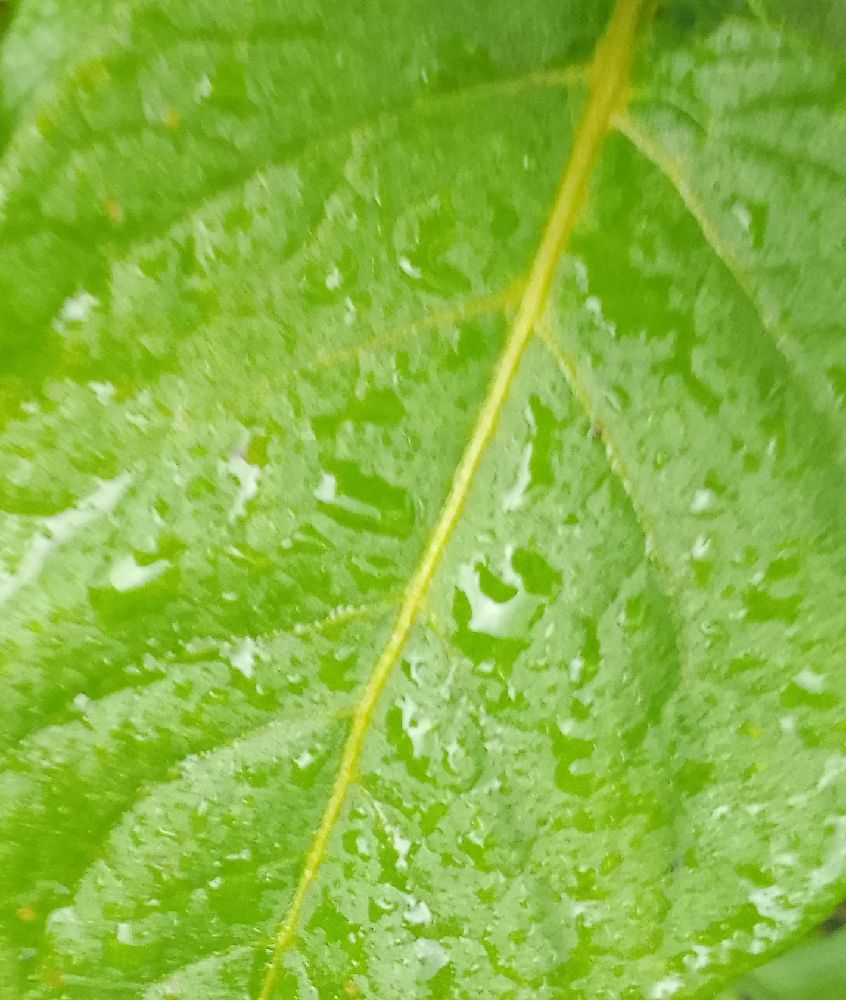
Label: Healthy